The King's School, Parramatta

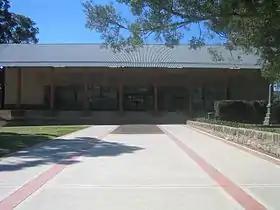
The Centre for Learning and Leadership, which includes a library, an auditorium, computer laboratories and classrooms

Until 2024, the school had 11 houses, for both day students and boarders. The boarding houses comprised Gowan Brae, Baker Hake, Bishop Barker Harris, Broughton Forrest, Macarthur Waddy, and the day student houses Britten, Burkitt, Dalmas, Kurrle, Macquarie and Wickham.